Shorncliffe railway station

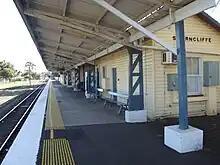
Westbound view from the platform in July 2012

Shorncliffe is the terminus station for Shorncliffe line services to and from Roma Street, Cannon Hill, Manly and Cleveland.